Rule of law

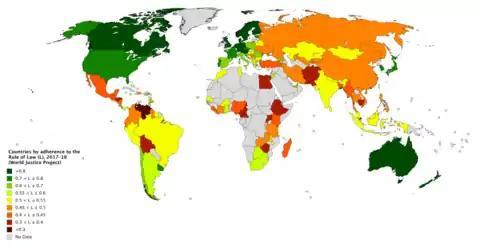
Countries by adherence to the Rule of Law according to the 2017–18 World Justice Project report

Paul Craig, in analysing Dworkin's view, drew three conclusions. First, Dworkin rejects the need to distinguish between "legal" rules and a more complete political philosophy, since the rule of law is basically the theory of law and adjudication that he believes is correct. Secondly, the rule of law is not simply the thin or formal rule of law; the latter forms part of Dworkin's theory of law and adjudication. Thirdly, since taking a substantive view of the rule of law requires choosing what the best theory of justice is, it is necessary to articulate particular conceptions of what liberty, equality and other freedoms require.